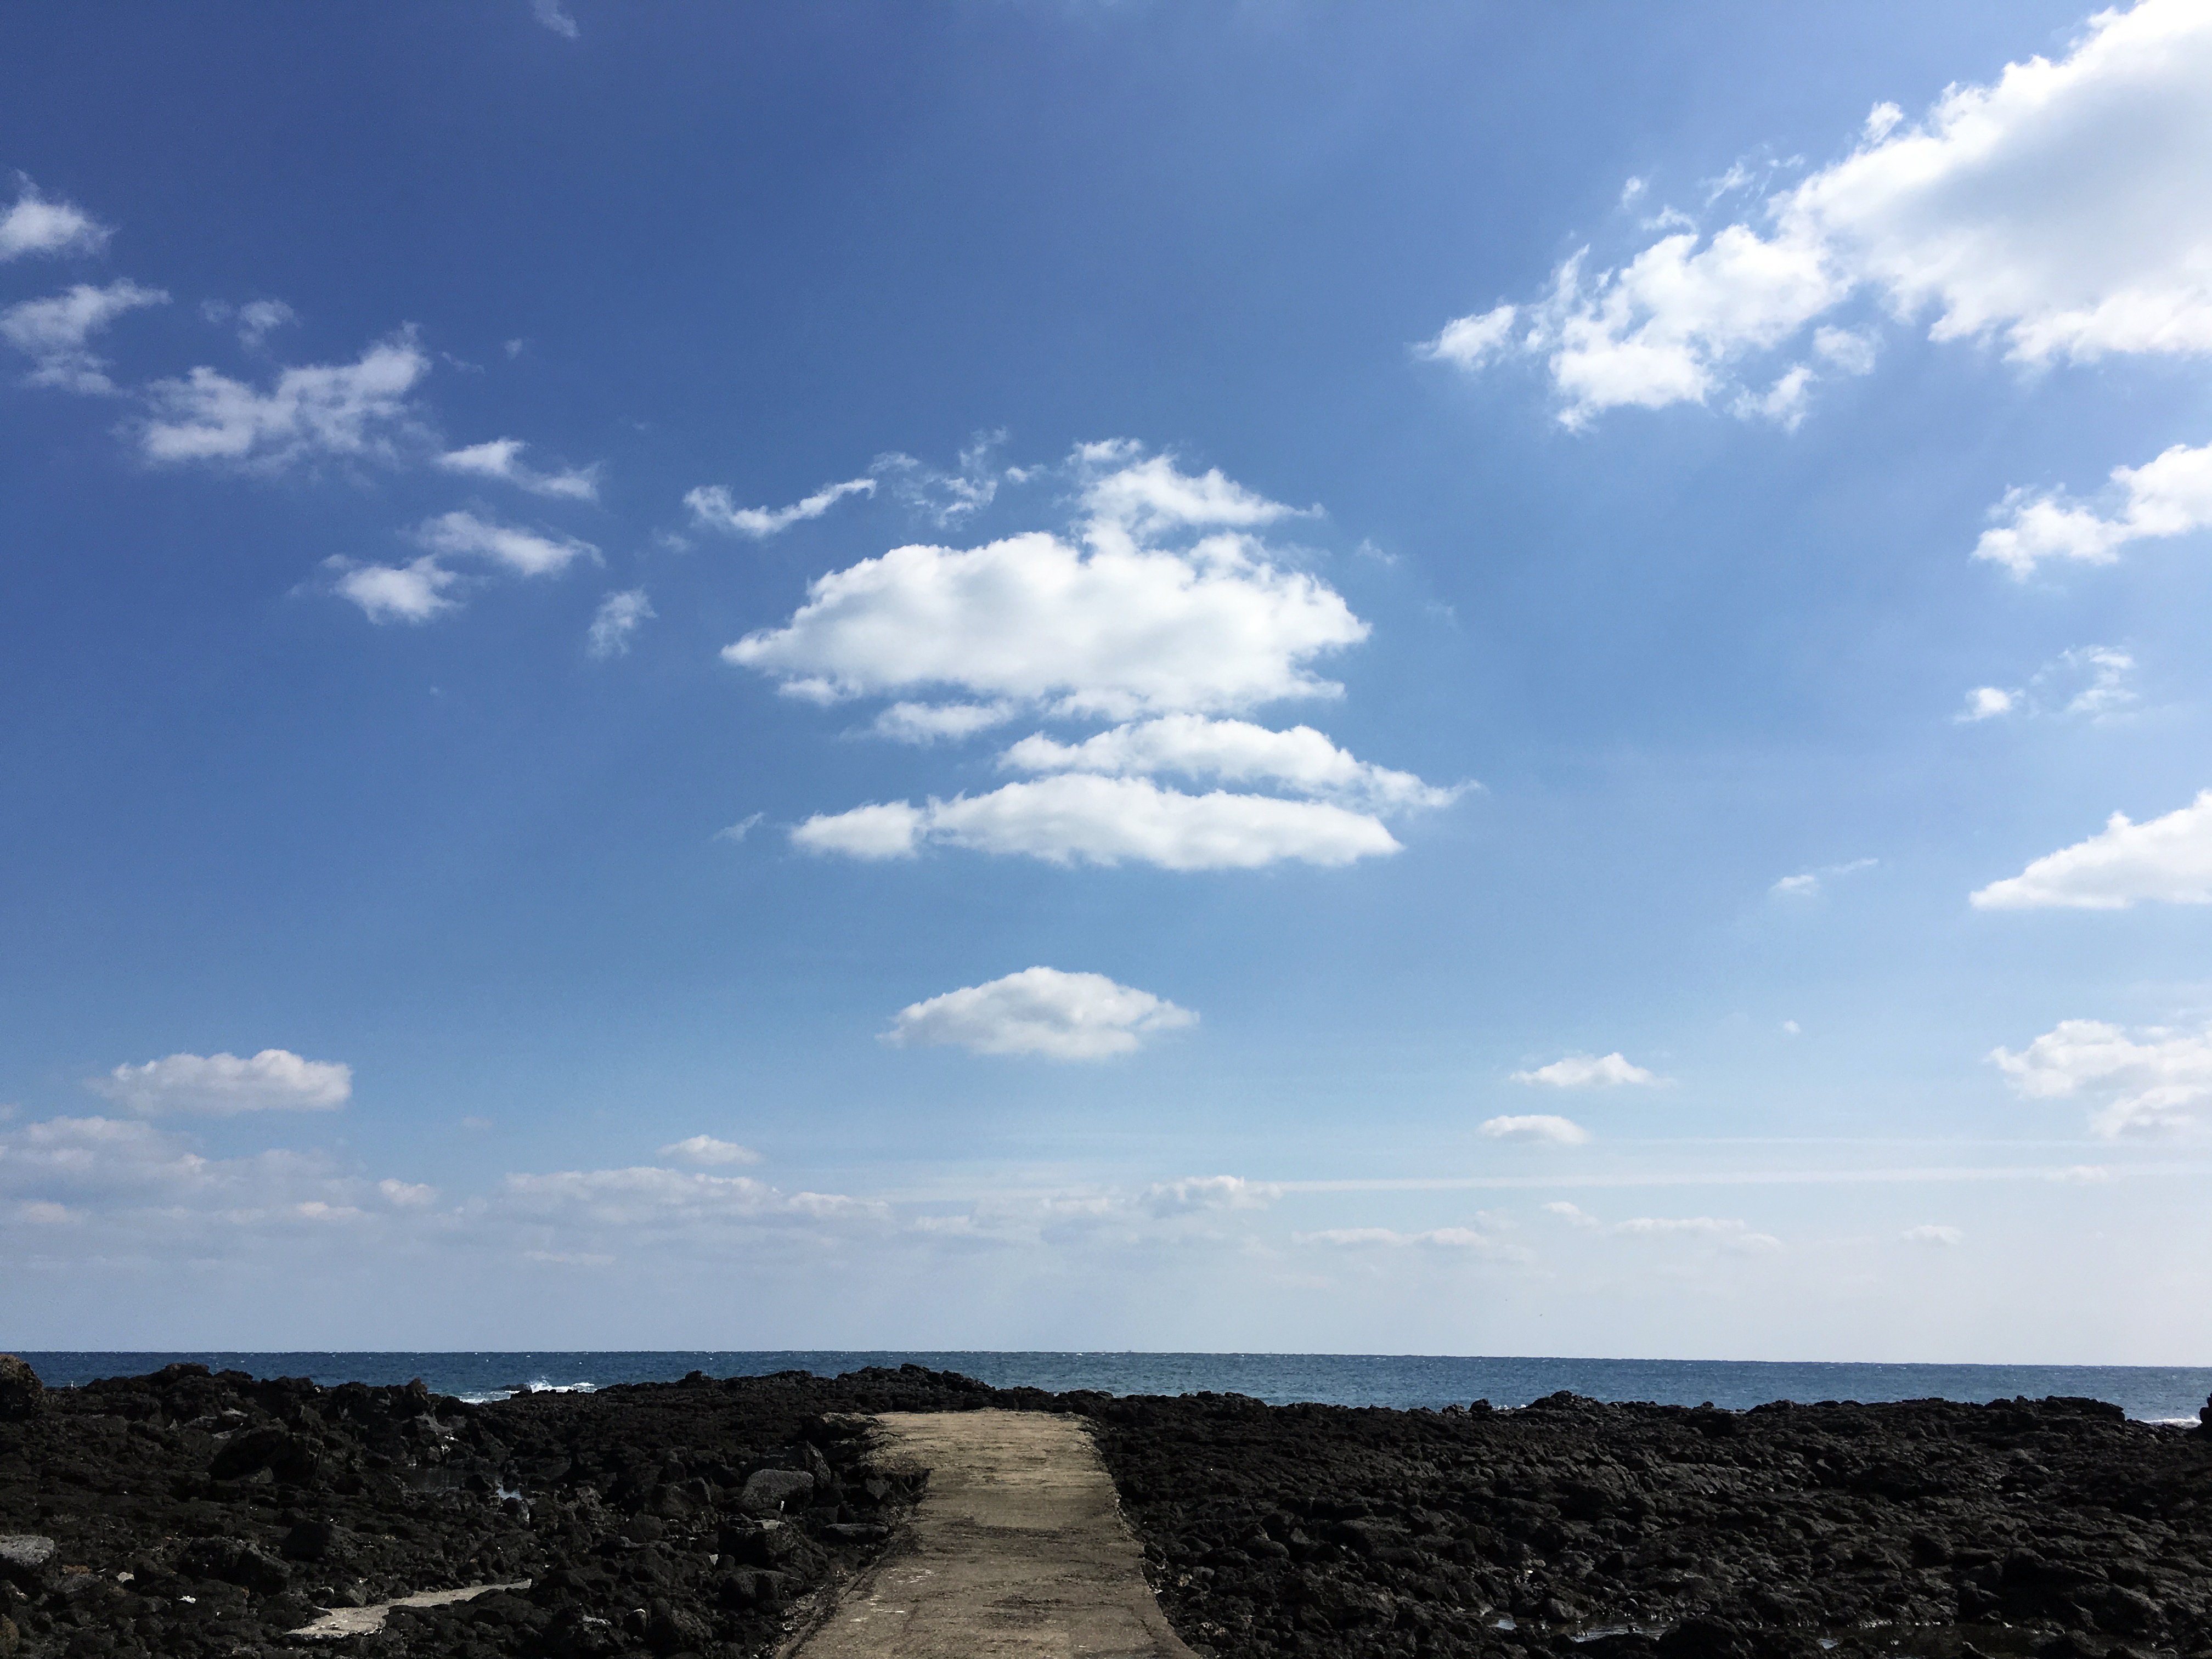
beach, sea, coast, nature, outdoor, ocean, horizon, cloud, sky, sunlight, shore, wave, scenery, bay, island, body of water, cape, jeju do, wind wave